Ryan Stevenson (drummer)

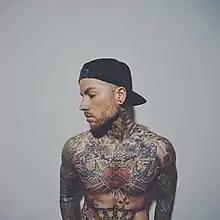

Ryan James Willis Stevenson (born 1987) is a Canadian musician from the province of Quebec. He released his debut album "Better Late Than Never" in February 2015 with "Never Let Me Go" as the single from the album. In addition to being a drummer, he is also a singer, songwriter, and guitar and keyboards player.